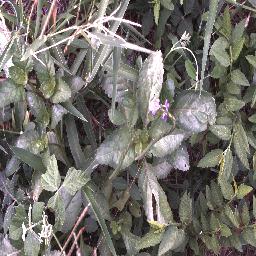
Label: snake_weed